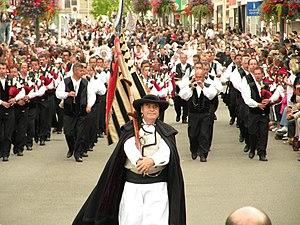
La Kevrenn Alre, lors du festival interceltique de Lorient 2009. Brezhoneg: Kevrenn Alre, en Emvod ar Gelted 2009.
Auray [oʁɛ] est une commune française située dans le département du Morbihan, en région Bretagne.
Les Bretons sont un peuple originaire de Bretagne, une région située dans le nord-ouest de la France métropolitaine, sous l'autorité de ducs jusqu'au XVIᵉ siècle. Ils doivent leur nom à des groupes brittophones qui émigrèrent du Sud-Ouest de la Grande-Bretagne en vagues successives à partir du IIIᵉ siècle jusqu’au VIᵉ siècle dans l'Ouest de la péninsule Armoricaine, renommée par la suite Bretagne d’après leur nom.
Le Bagad Kemper est un bagad de la ville de Quimper dans le Finistère, en France. L'ensemble comporte aussi un groupe secondaire, le Bagad Glazik Kemper, ainsi qu'un bagad école, le Bagadig Kemper.
La Kevrenn Alré est un groupe de musique et de danse d'inspiration traditionnelle bretonne, créé en 1951, par des cheminots de la gare de triage d'Auray. Il est huit fois champion national des bagadoù et onze fois champion national de danse bretonne.
Le drapeau de la Bretagne est un drapeau qui se compose de neuf bandes horizontales noires et blanches d’égales largeurs, disposées alternativement et d’un canton supérieur de couleur blanche parsemé d'une multitude de mouchetures d'hermine. Le nombre de mouchetures et leur forme ne sont pas fixés, la version la plus répandue comprend onze mouchetures arrangées selon trois rangées horizontales. Le rapport entre la hauteur et la largeur du drapeau est de 2:3.